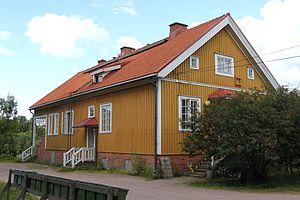
Cette Liste des bâtiments historiques d'Helsinki est non exhaustive et répertorie les plus anciens bâtiments du centre d'Helsinki datant du milieu du XVIIIᵉ siècle.